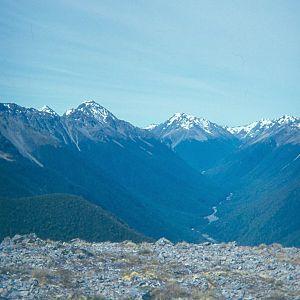
La rivière Sabine est un cours d'eau de la région de Nelson dans l'Île du Sud de la Nouvelle-Zélande.